Mil Mi-4

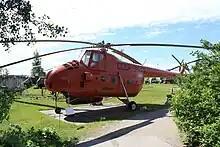
MI-4 in Riga aviation museum

In 1961 and 1974, 85 Mi-4 Hound A were imported.